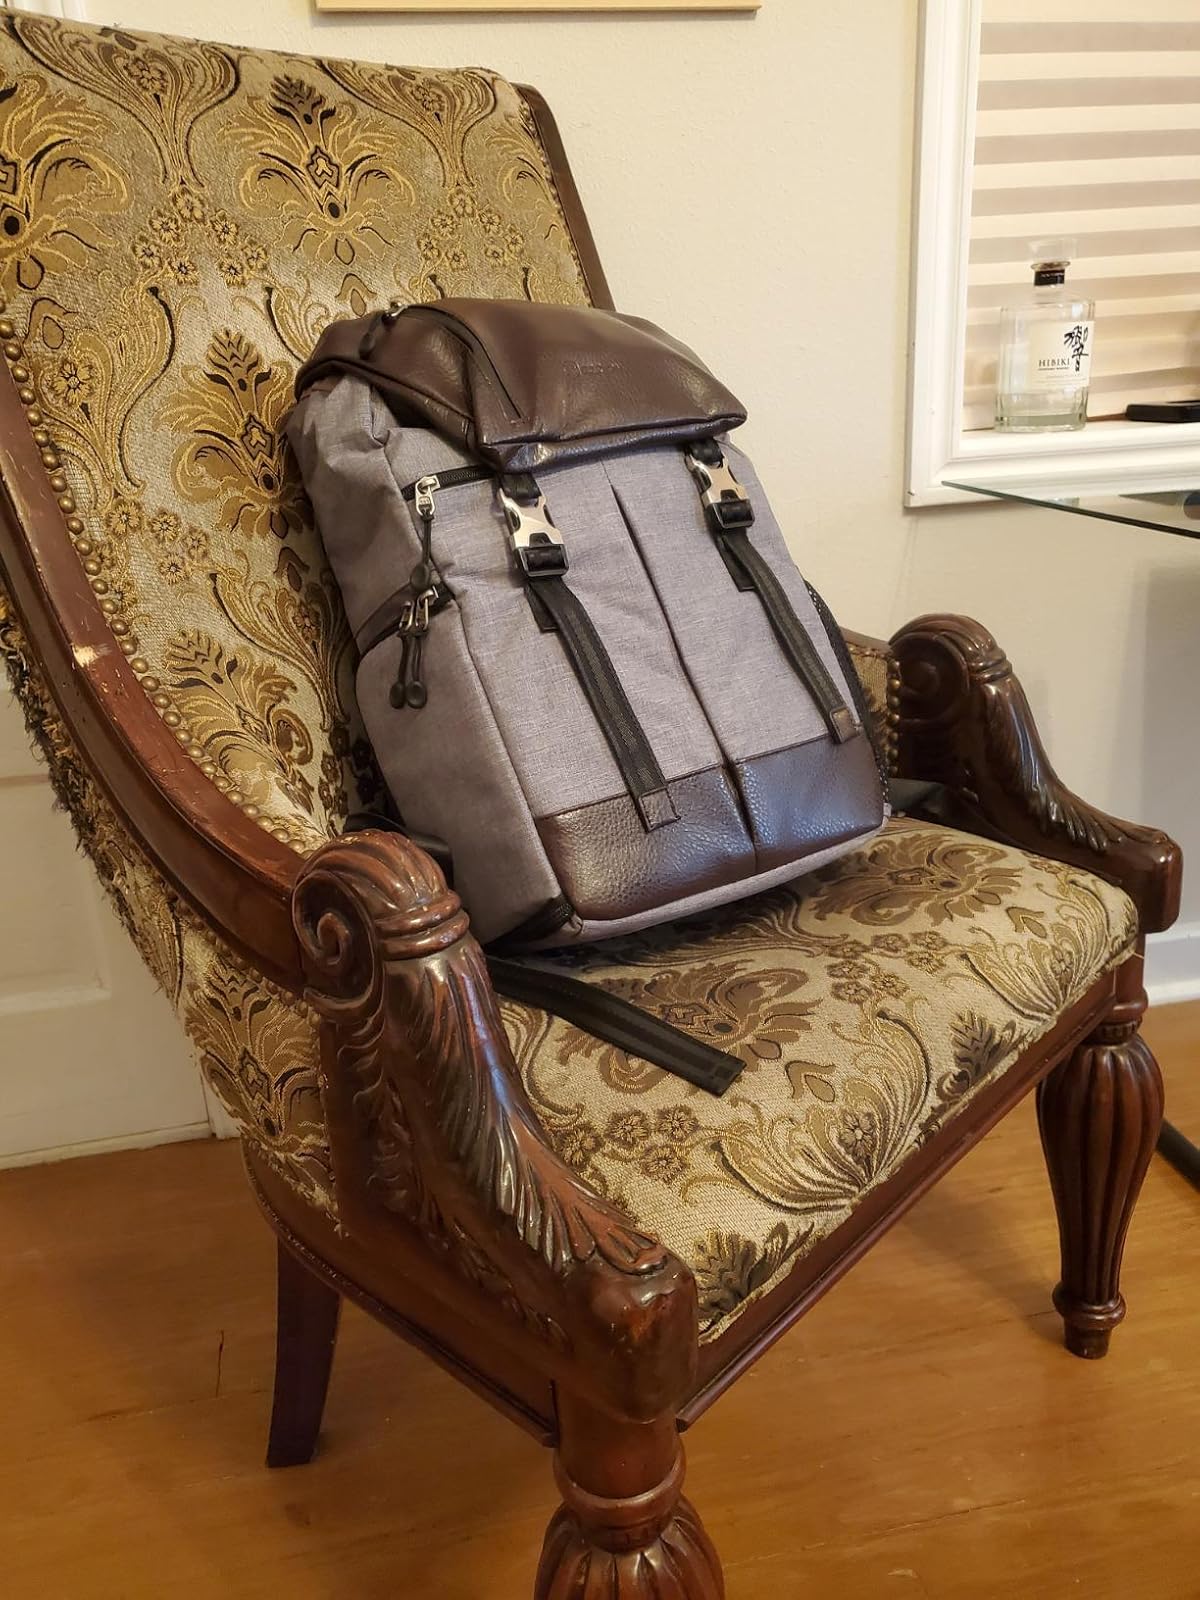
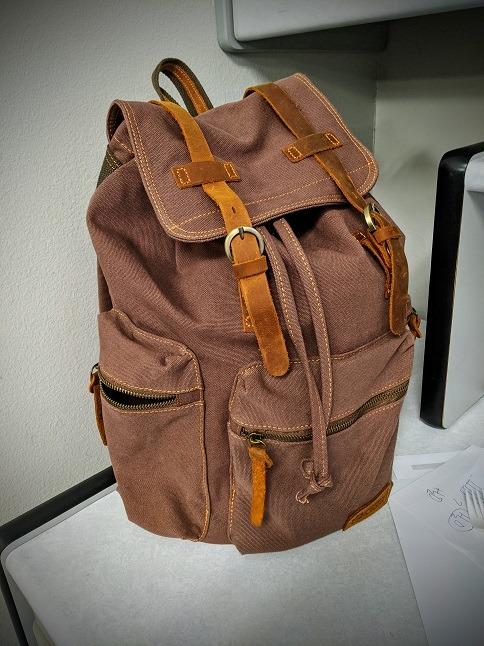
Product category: bag
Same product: no